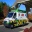
Label: ambulance